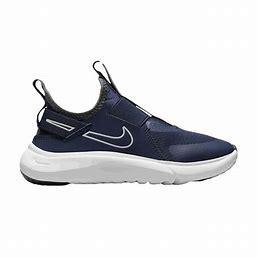
Brand: Nike
Model: Flex Plus